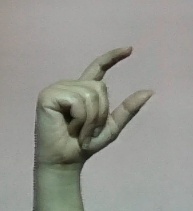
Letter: dal